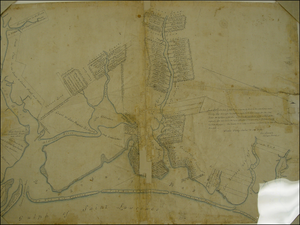
Carte de concession de la région de Saint-Louis-de-Kent, au Nouveau-Brunswick (Canada).
Saint-Louis-de-Kent, ou simplement Saint-Louis, est un village du comté de Kent, à l'est de la province canadienne du Nouveau-Brunswick.
Le parc national de Kouchibouguac est un parc national situé sur la côte est de la province du Nouveau-Brunswick au Canada, à environ 110 kilomètres au nord de Moncton. Le parc a une superficie de 239 km² et protège un ensemble d'îles barrières, de dunes, de forêts, de barachois et de marais salés.